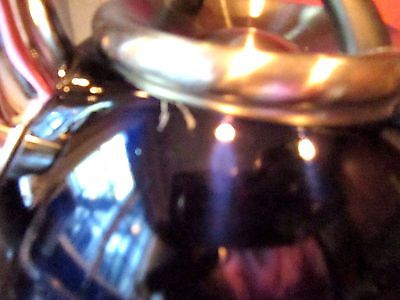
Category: kettle